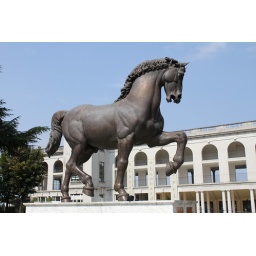
Leonardo's Horse in Milan. Note the size of my camera bag and hat neat the right front hoof